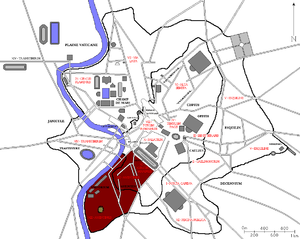
Plan de Rome avec la treizième région des 14 régions d'Auguste